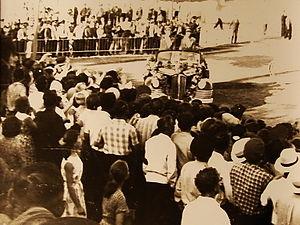
Voskhod 2, la huitième mission spatiale soviétique et la deuxième du programme Voskhod, se déroule les 18 et 19 mars 1965.